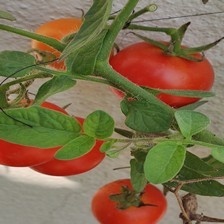
Label: tomato